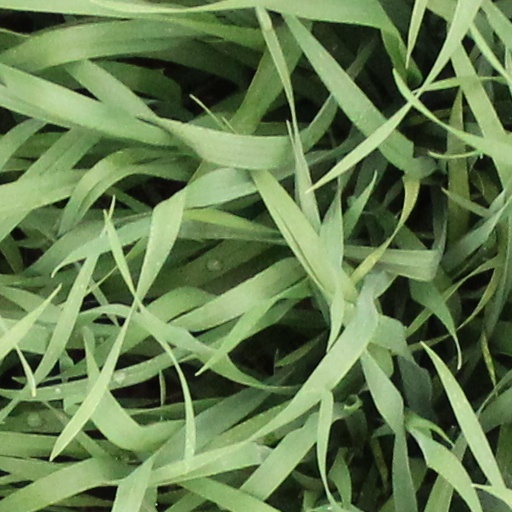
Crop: wheat